Long Beach, Washington

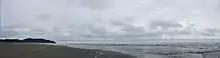
The Pacific Ocean and Long Beach

The boardwalk area near the station was known as "Rubberneck Row." Businesses existing in August 1911 that can be identified along Rubberneck Row from photographs (see images in this article) include, on the west side of the tracks, an establishment advertising "Baths" (possibly the Crystal Baths, an indoor swimming pool), Milton York Candies, a "Postal Shop," and a soda fountain just across from the station advertising "Milk Shake." A somewhat earlier photograph shows a sign for a livery stable immediately to the west across the tracks from Tinker's Hotel, followed (proceeding southwards) by a barber shop, "Vincent's Souvenirs," and "The Candy Man". A banner stretching above the tracks advertises a restaurant. The photo published by Feagans shows it was produced by H.A. Vincent, Ilwaco and Long Beach, who was probably the owner of Vincent's Souvenirs.